Bette Davis

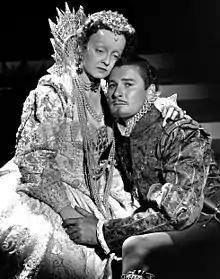

In contrast to Davis's success, her husband Ham Nelson had failed to establish a career for himself, and their relationship faltered. In 1938, Nelson obtained evidence that Davis was engaged in a sexual relationship with Howard Hughes, and subsequently filed for divorce, citing Davis's "cruel and inhuman manner". He also claimed she read books and her film manuscripts too often. By this time they had been living distant lives, as Davis's career often kept her preoccupied. "I was married to Ham only in name...When we were together, there was nothing left between us," biographer David Thomson quoted her saying. "Any happy days we had had were in our memories almost entirely before we married. The terrible distance when we were together was harder to bear than when we were apart. We no longer communicated with each other at all. And our sex life had disappeared, a woman who's been with just one man for a long time is practically a virgin again." Nelson remarried in 1946 and died in 1975.